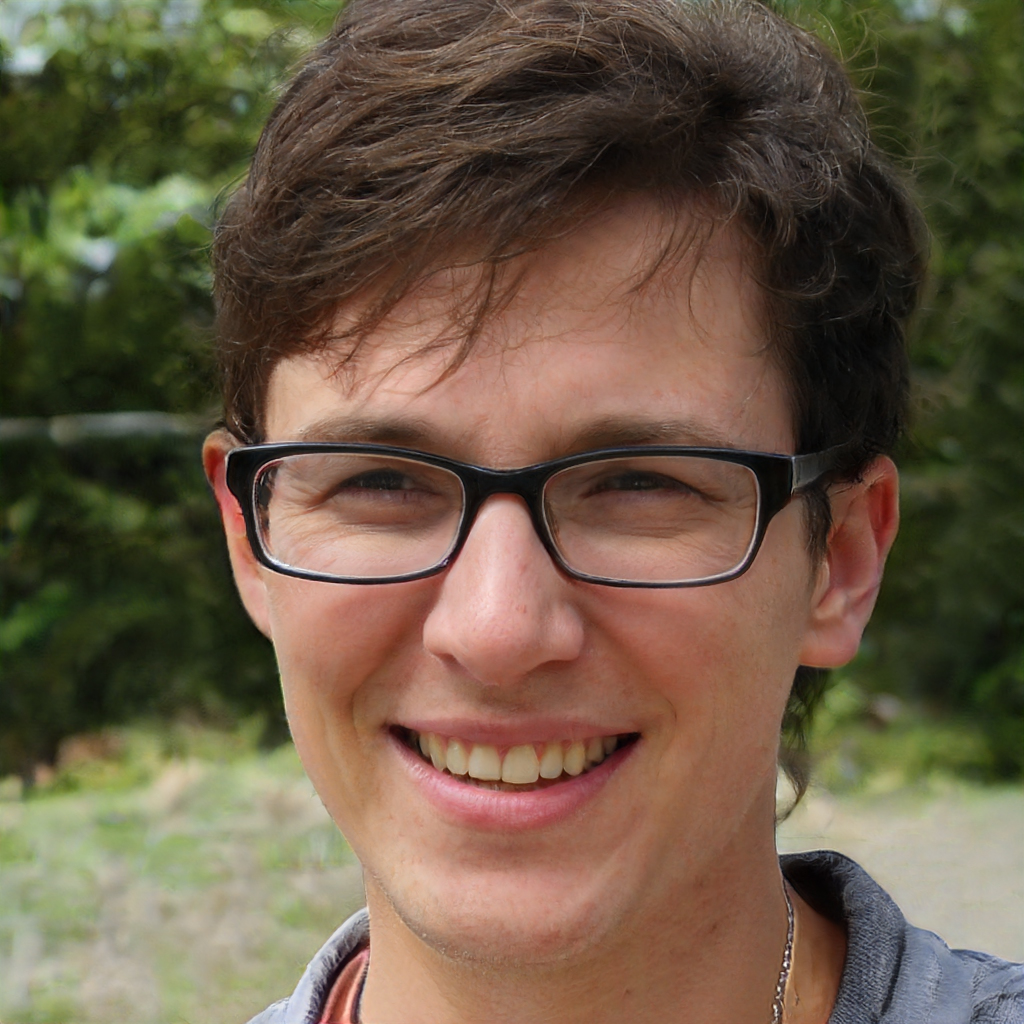
Gender: Male